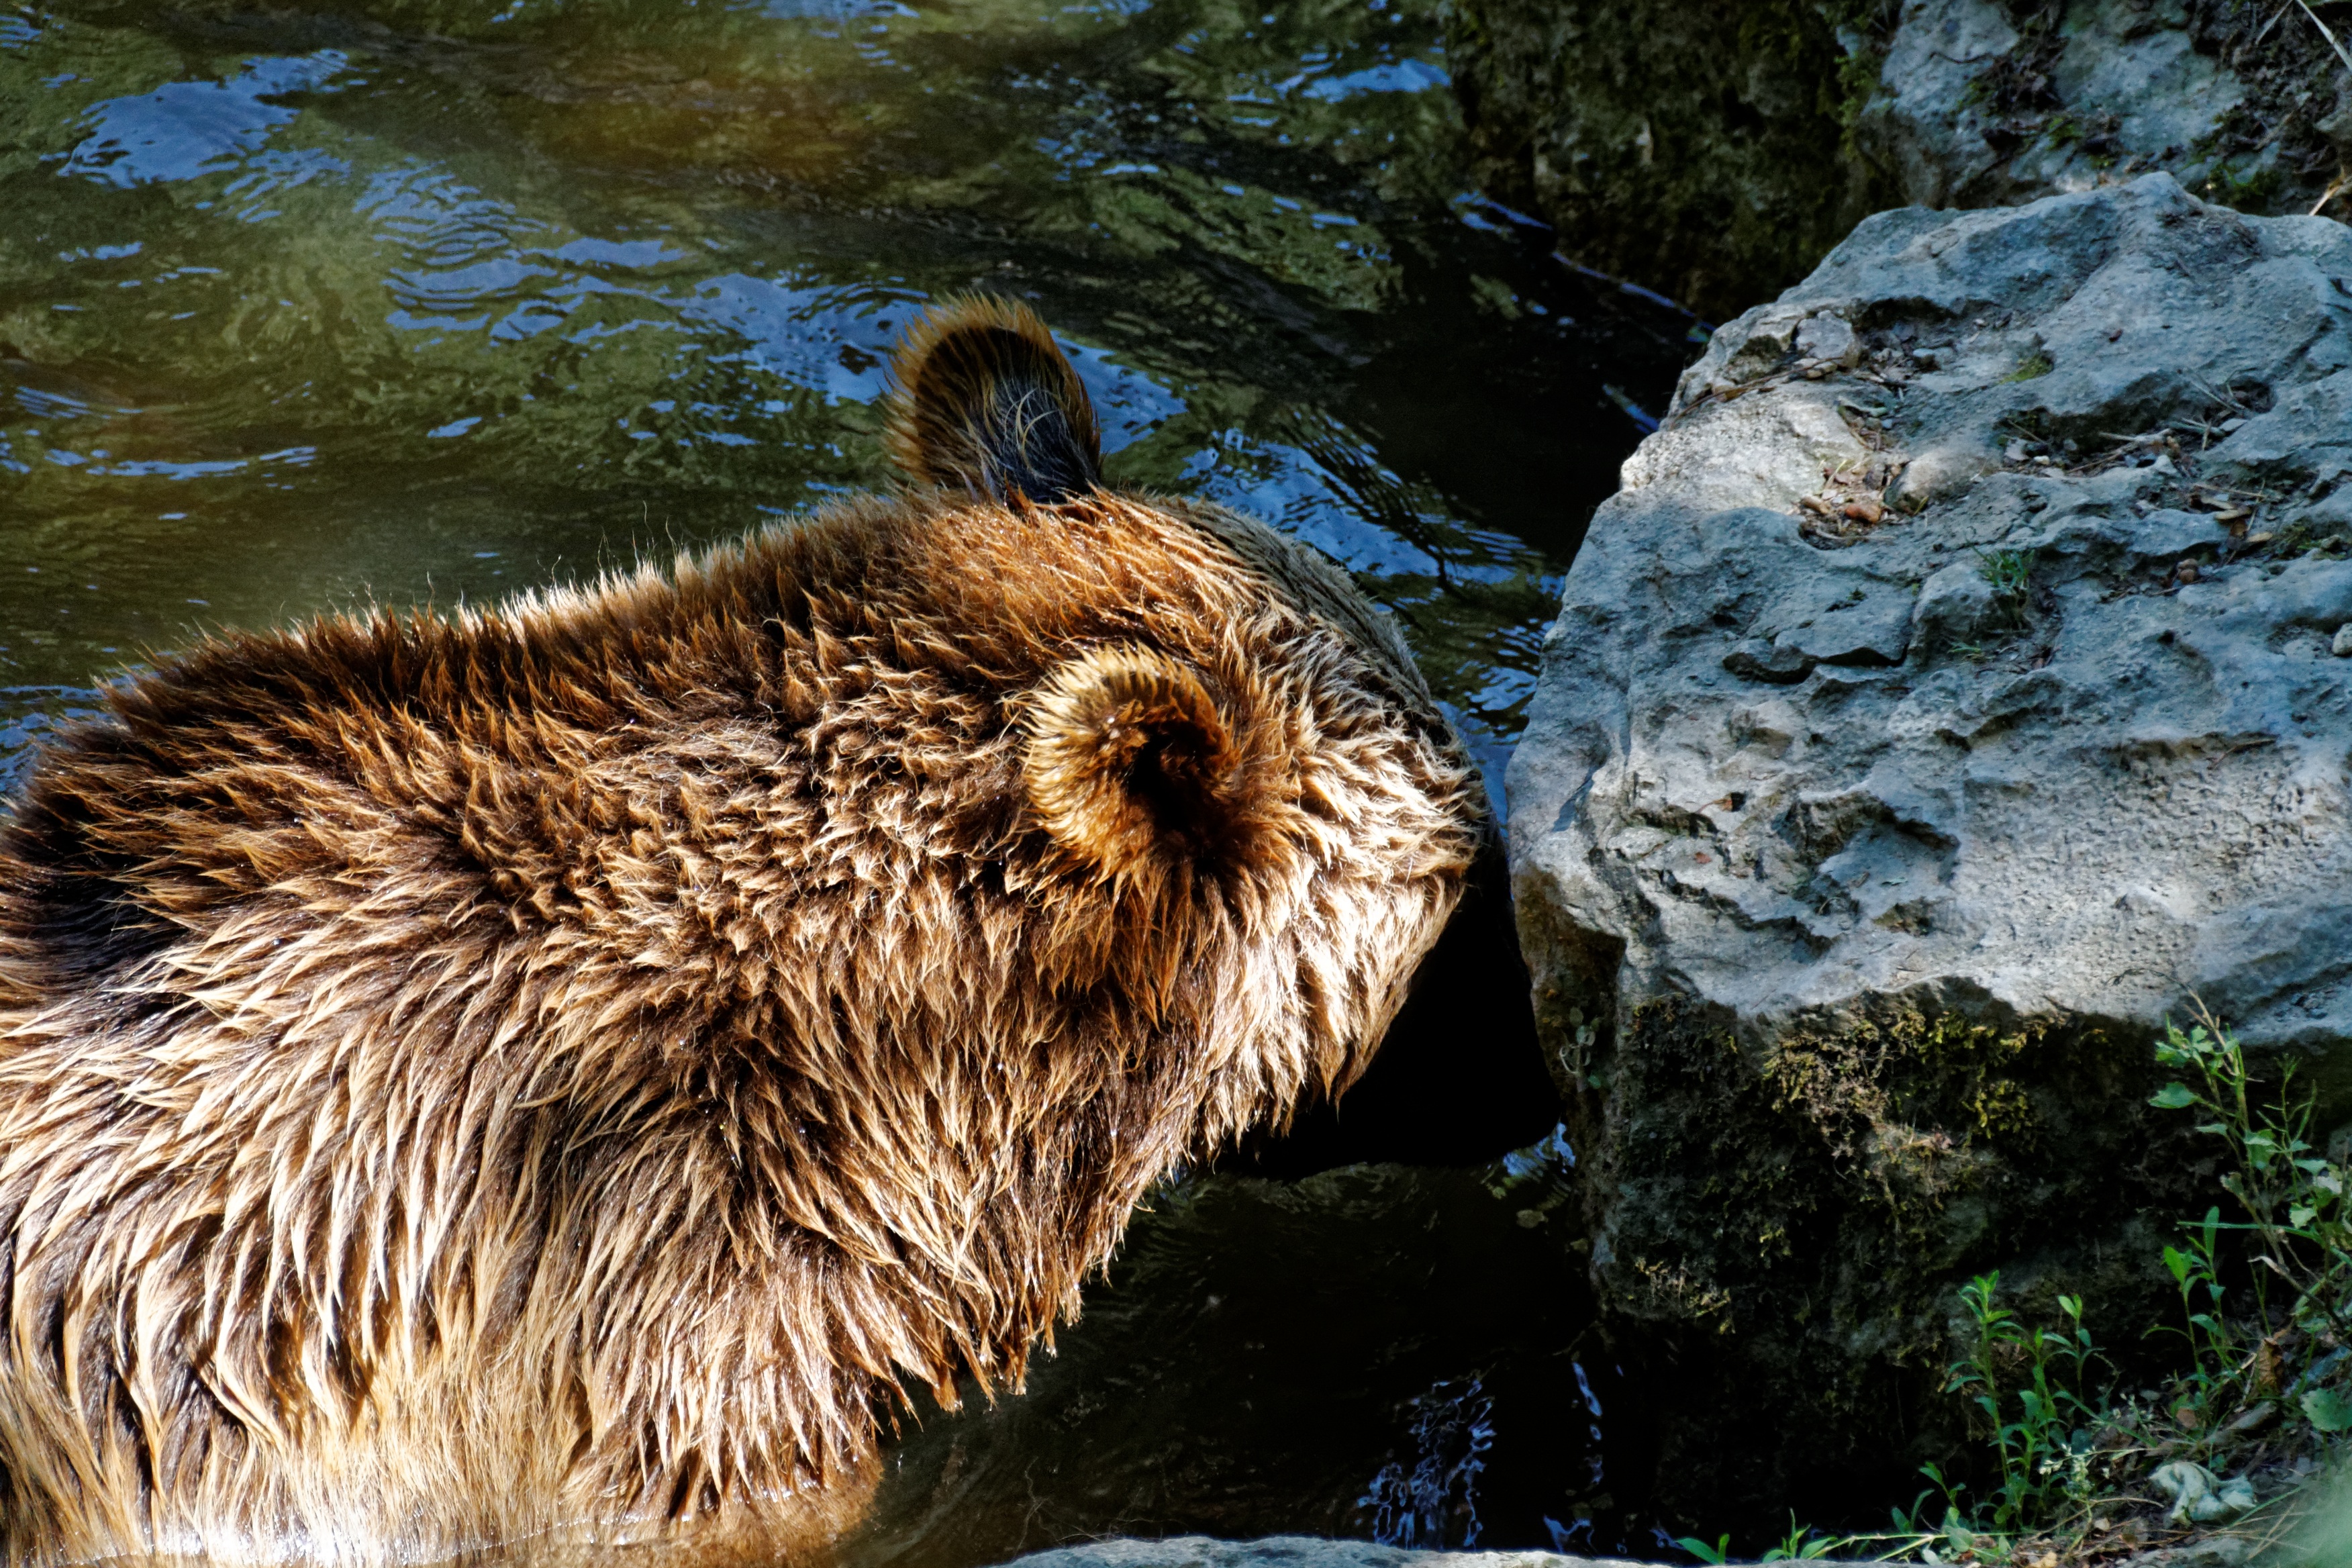
animal, bear, wildlife, wild, zoo, mammal, predator, fauna, brown bear, vertebrate, beaver, otter, marmot, wildlife park, grizzly bear, sea otter